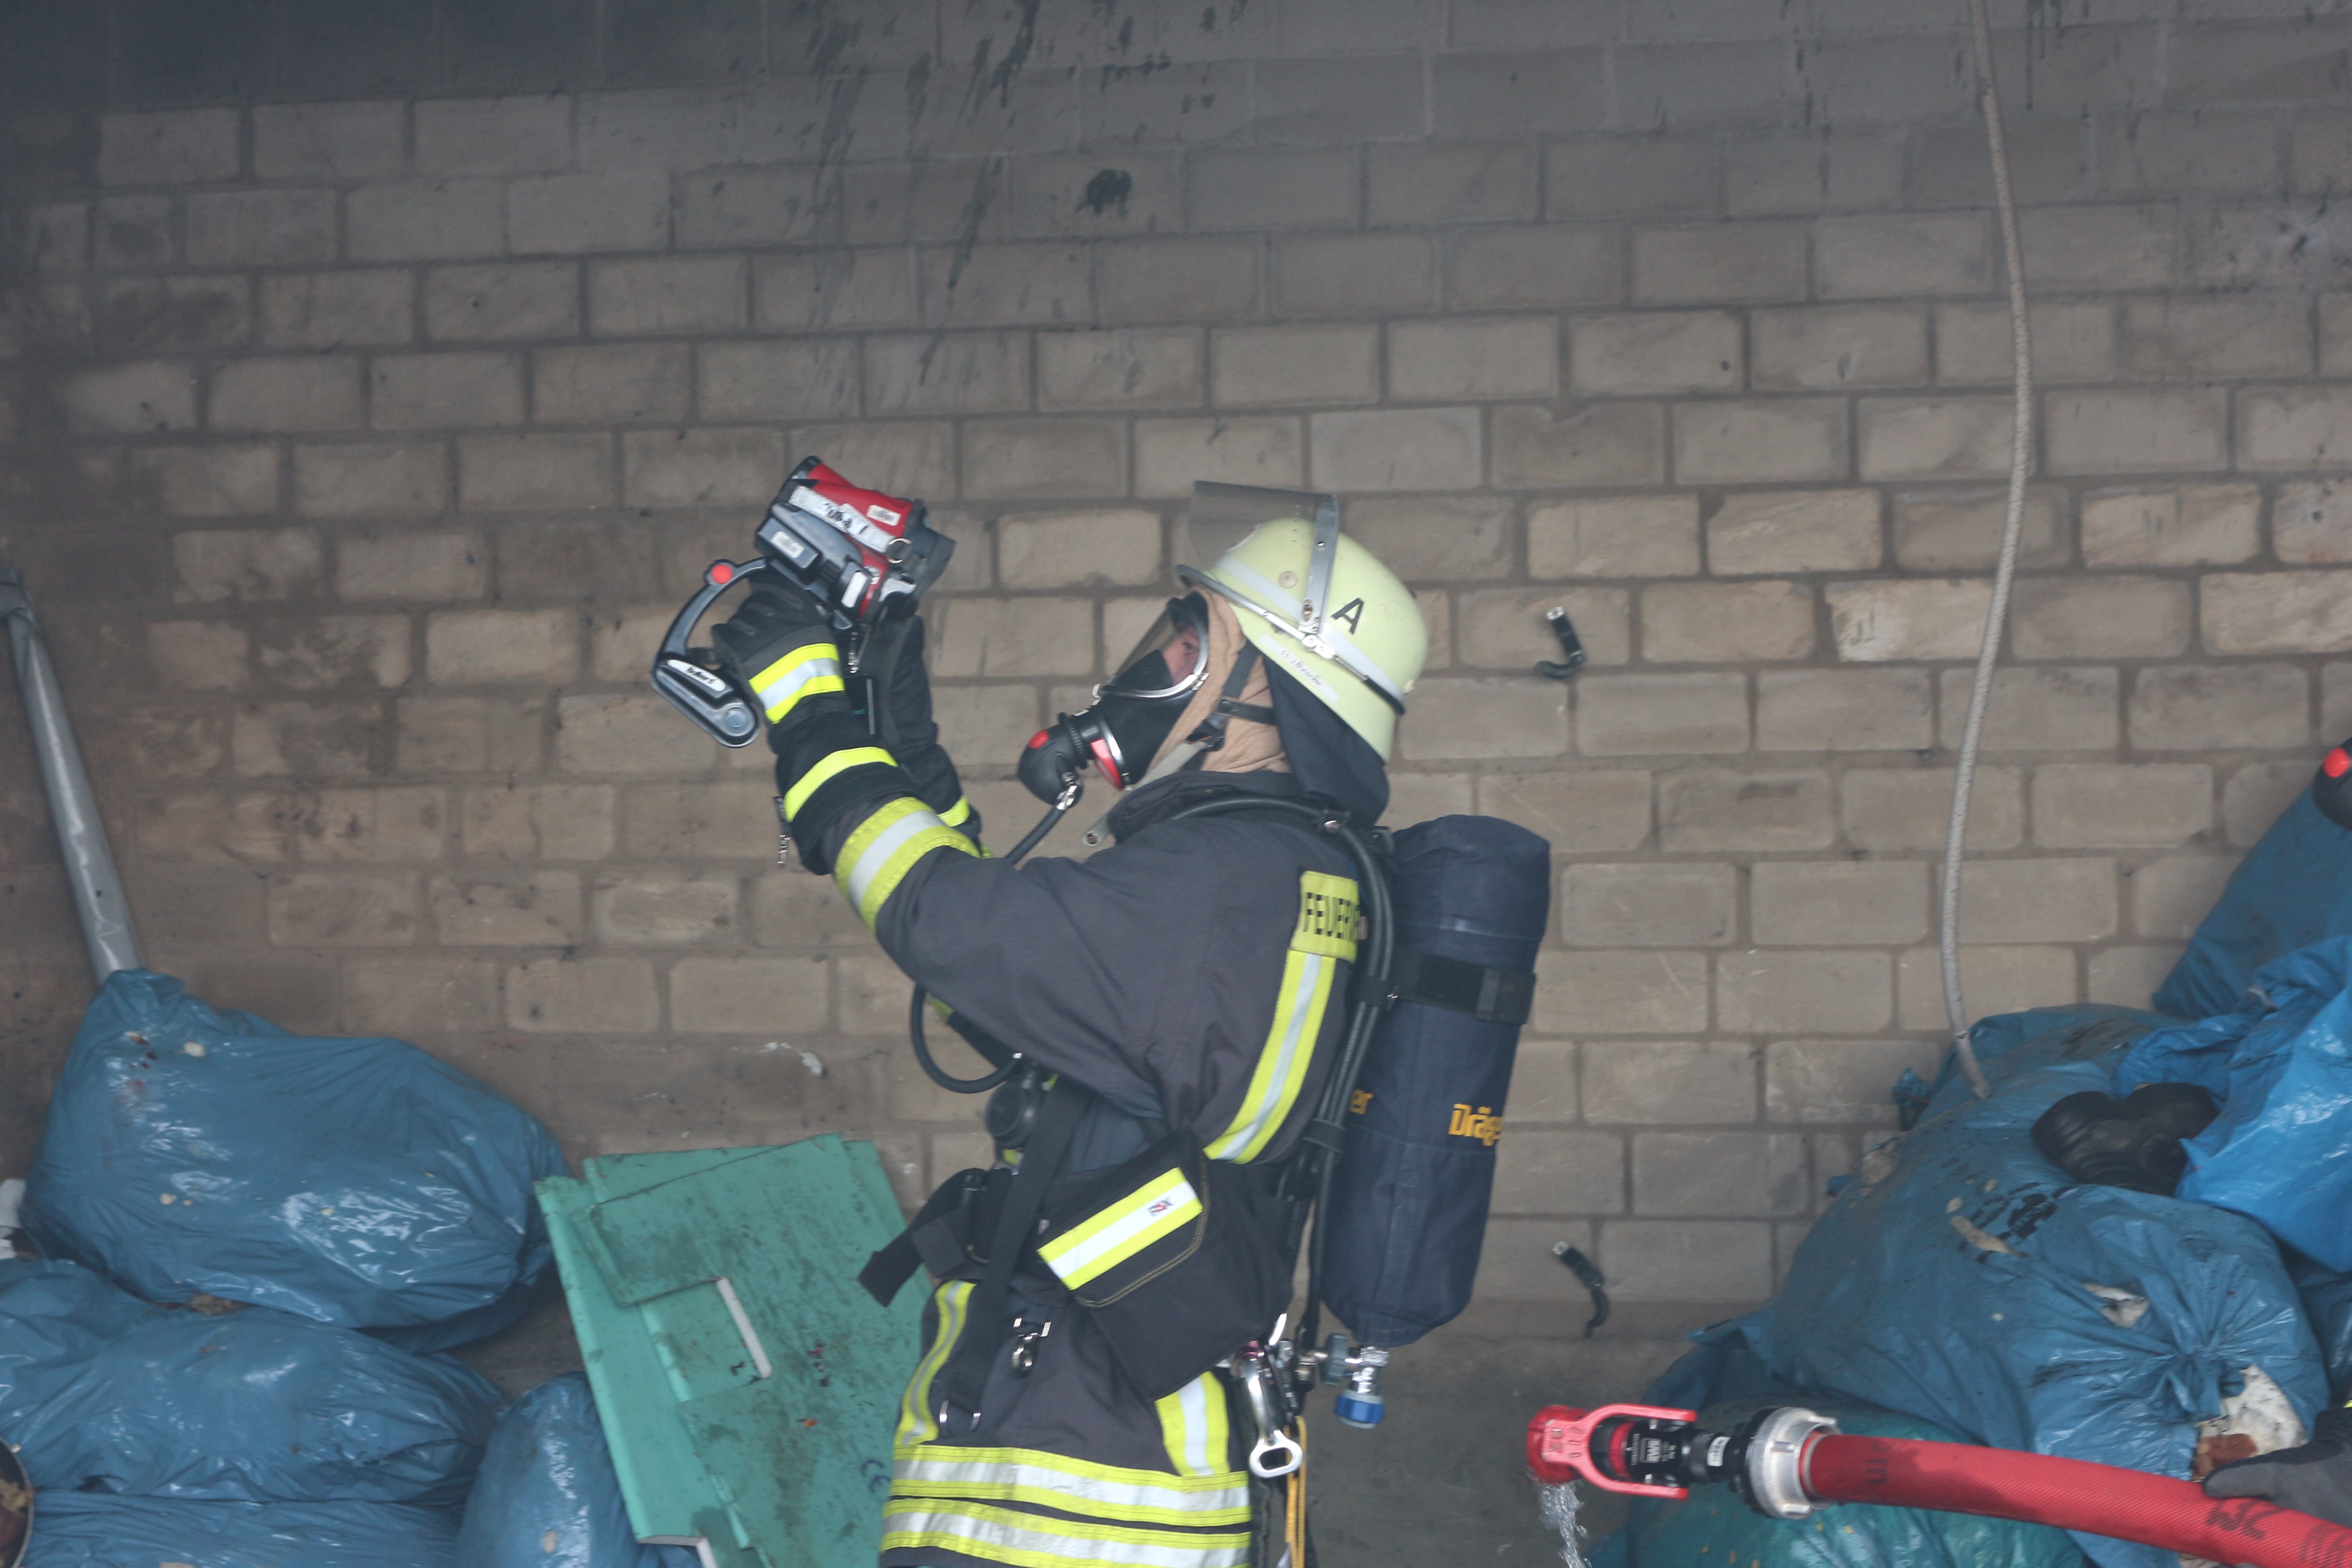
person, fire, use, helm, hose, risk, respiratory protection, breathing apparatus, fire fighter, firefighter, fire fighting, fire delete, fire extinguishing, thermal imaging camera, hazmat suit